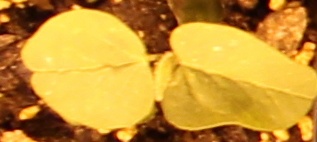
Label: Soybean